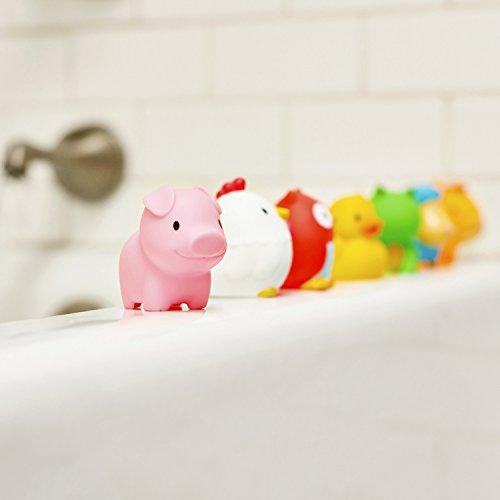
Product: Munchkin Squirtin Bath Toy, Barnyard Friends
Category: Toys & Games | Baby & Toddler Toys | Bath Toys
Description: Includes 8 different water-squirting, floating barnyard animal friends.
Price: $8.66